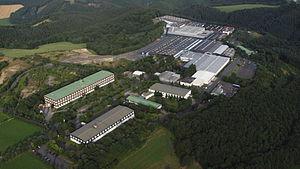
Birkenstock est une marque allemande de sandales et de chaussures, basée à Neustadt, en Rhénanie-Palatinat.